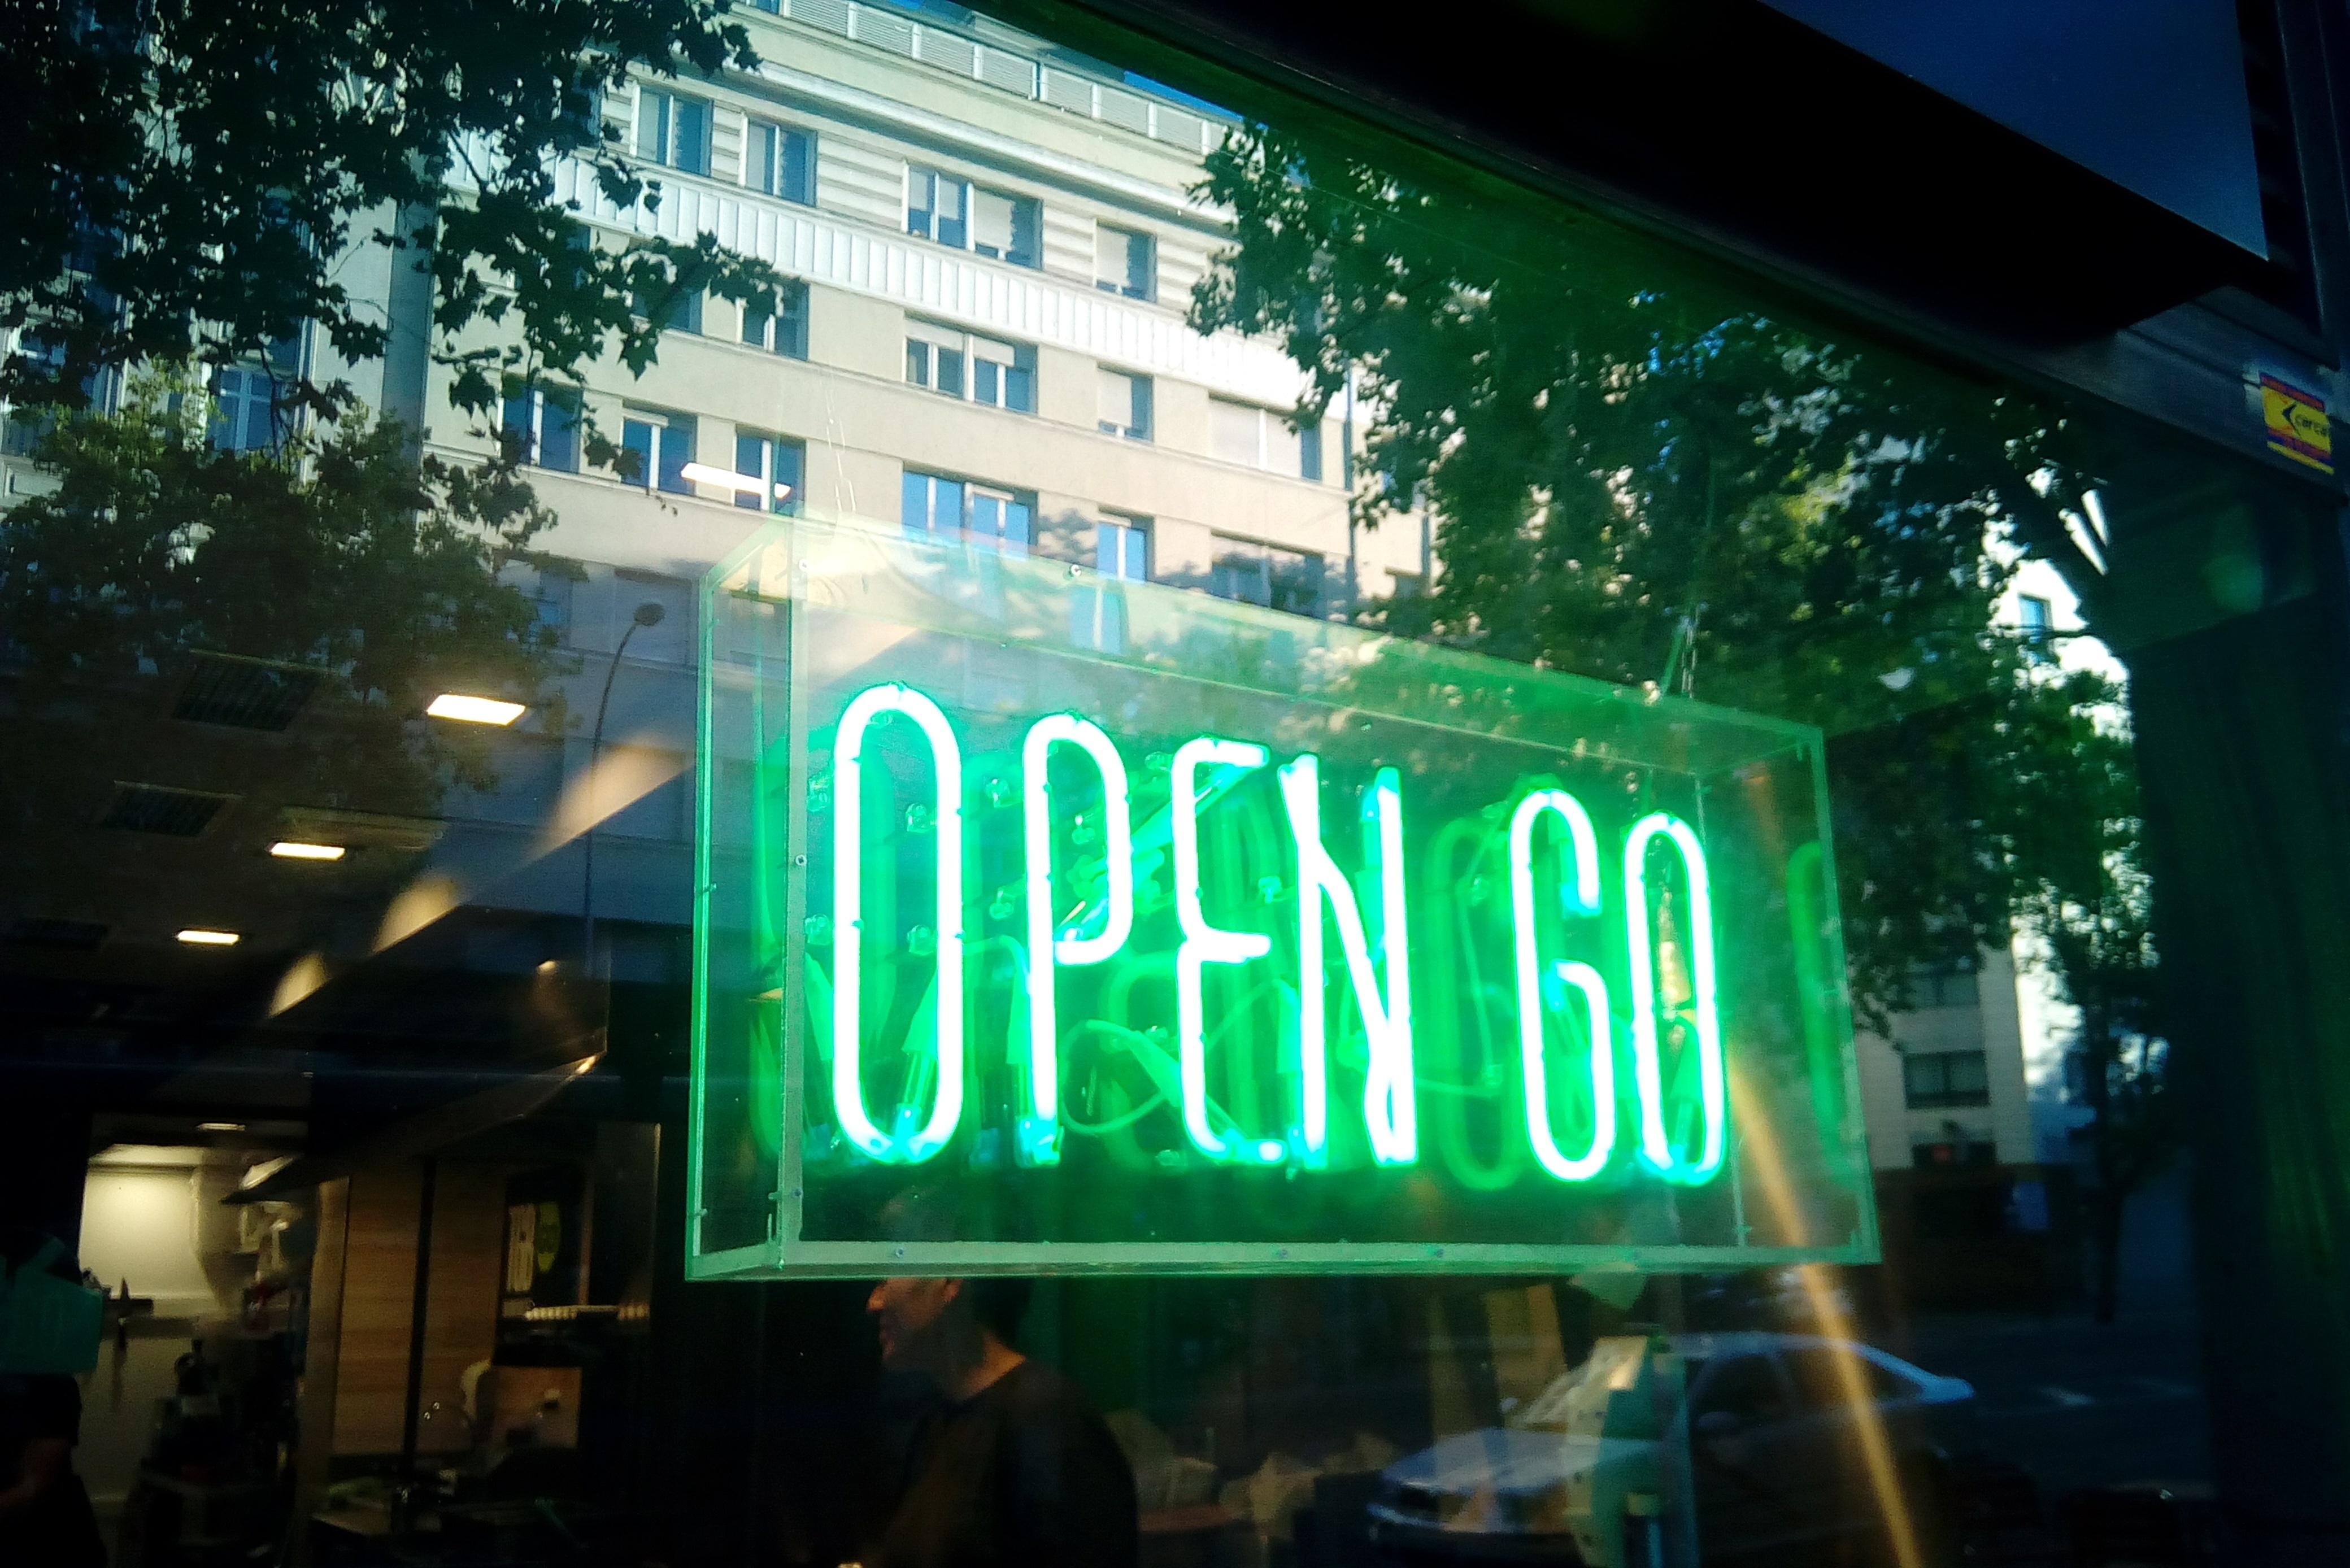
night, bar, signage, neon, neon sign, display device, electronic signage